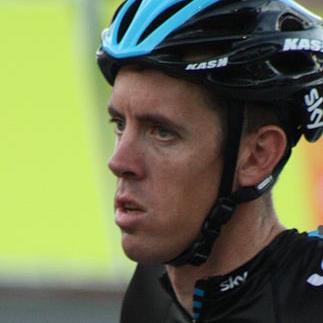
Age: 34